Immigration to the United States

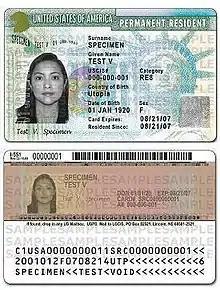
A U.S. green card, a document confirming permanent resident status for eligible immigrants, including refugees, political asylum seekers, family-sponsored migrants, employment-based workers, and diversity immigrants

High-skilled immigration and low-skilled immigration have both been found to make economic conditions better for the average immigrant and the average American. The overall impact of immigration on the economy tends to be minimal. Research suggests that diversity has a net positive effect on productivity and economic prosperity. Contributions by immigrants through taxation and the economy have been found to exceed the cost of services they use. Overall immigration has not had much effect on native wage inequality but low-skill immigration has been linked to greater income inequality in the native population. Labor unions have historically opposed immigration over economic concerns.